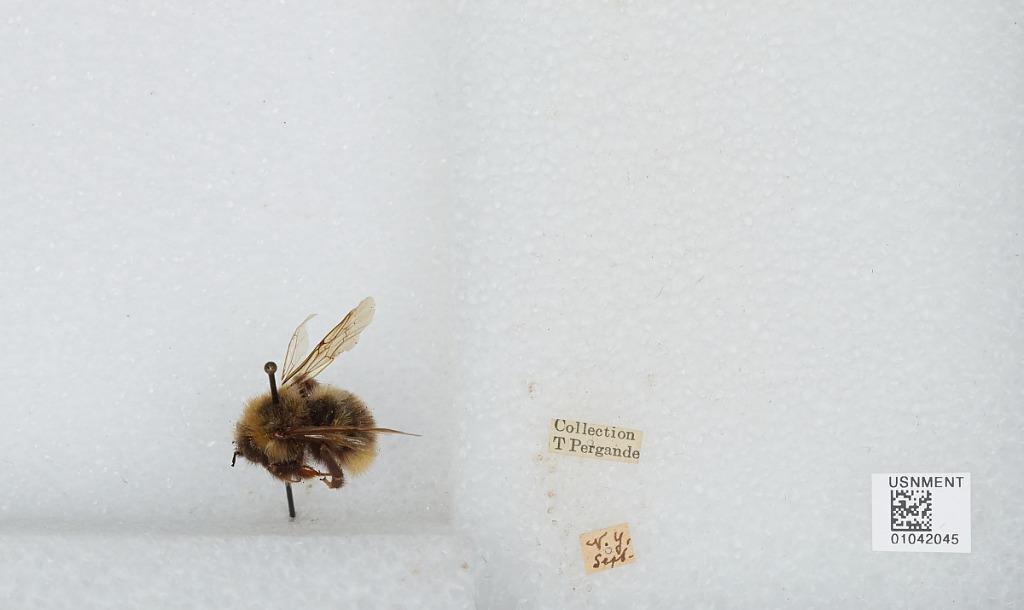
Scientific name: Bombus sp.
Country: United States
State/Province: New York